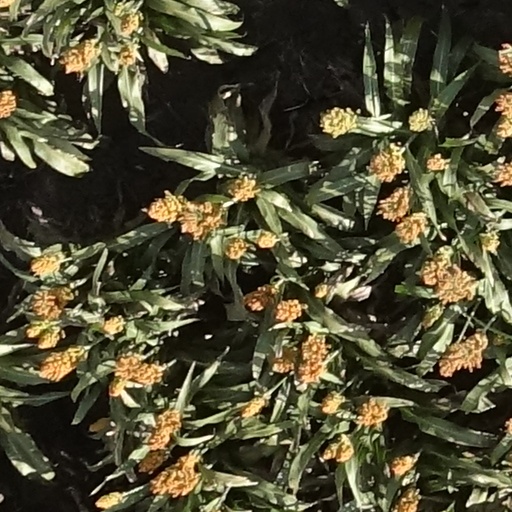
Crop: sorghum